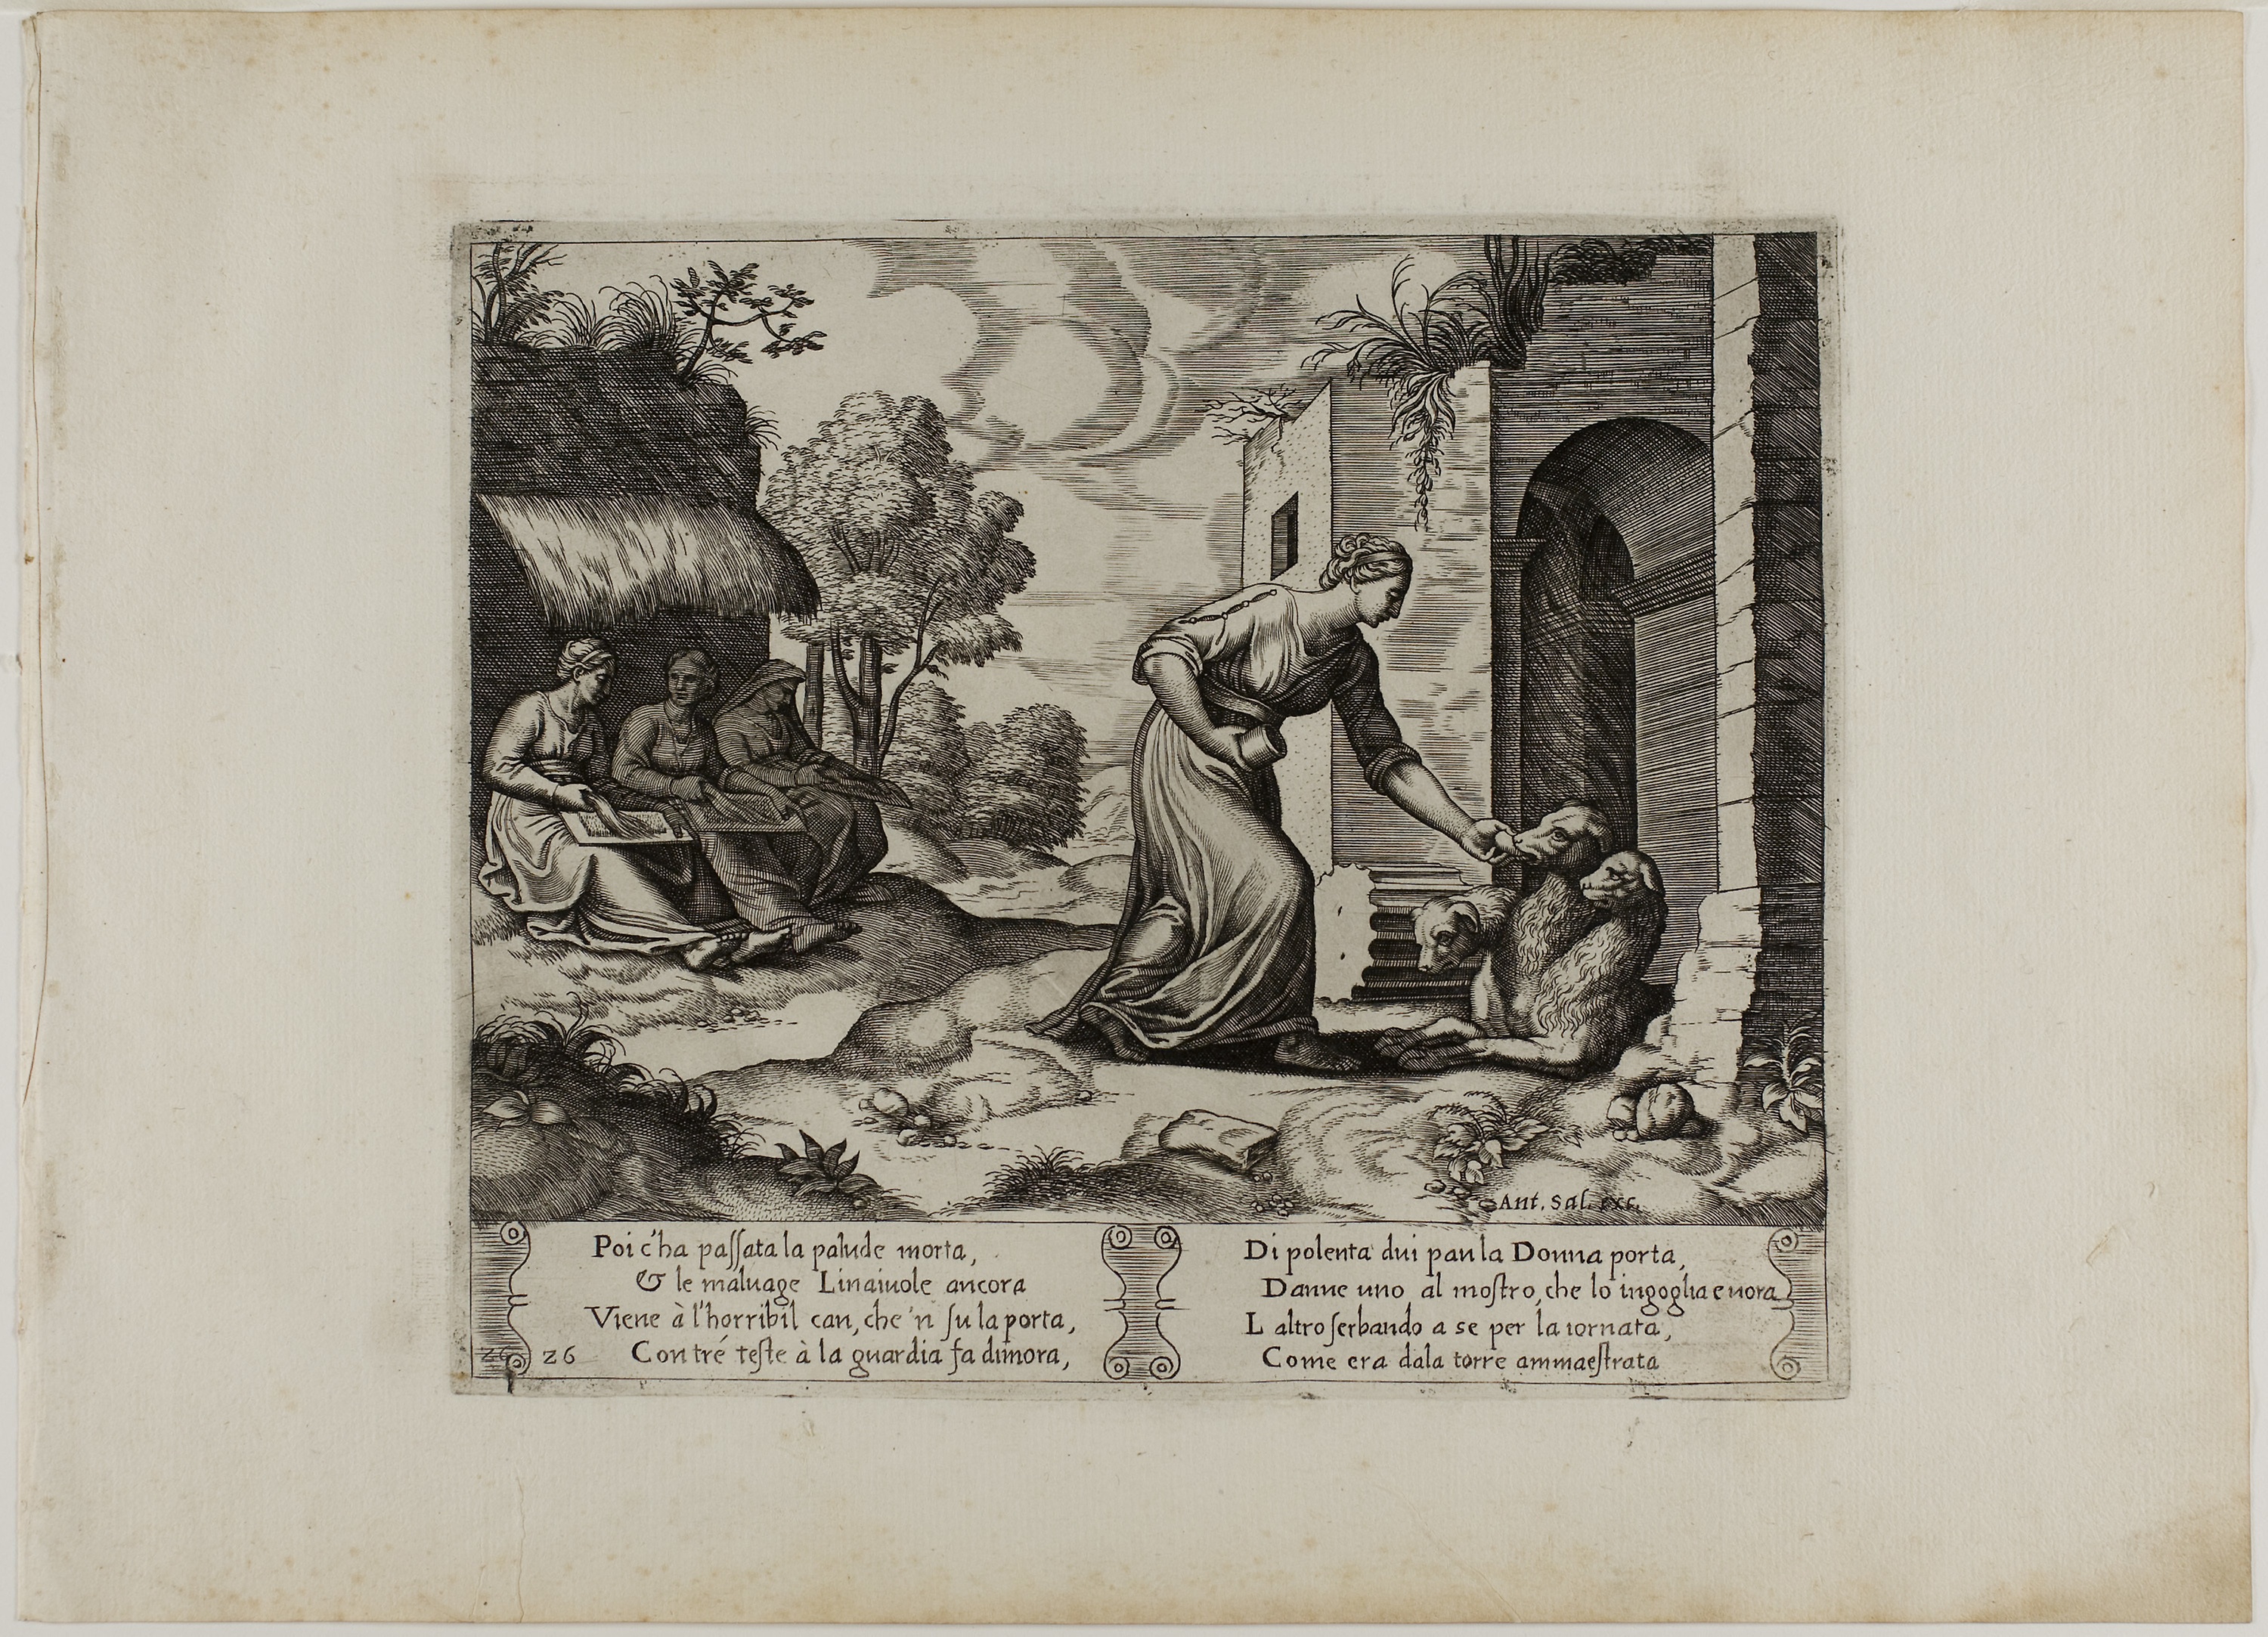
text, art, history, picture frame, artwork, visual arts, ancient history, antique